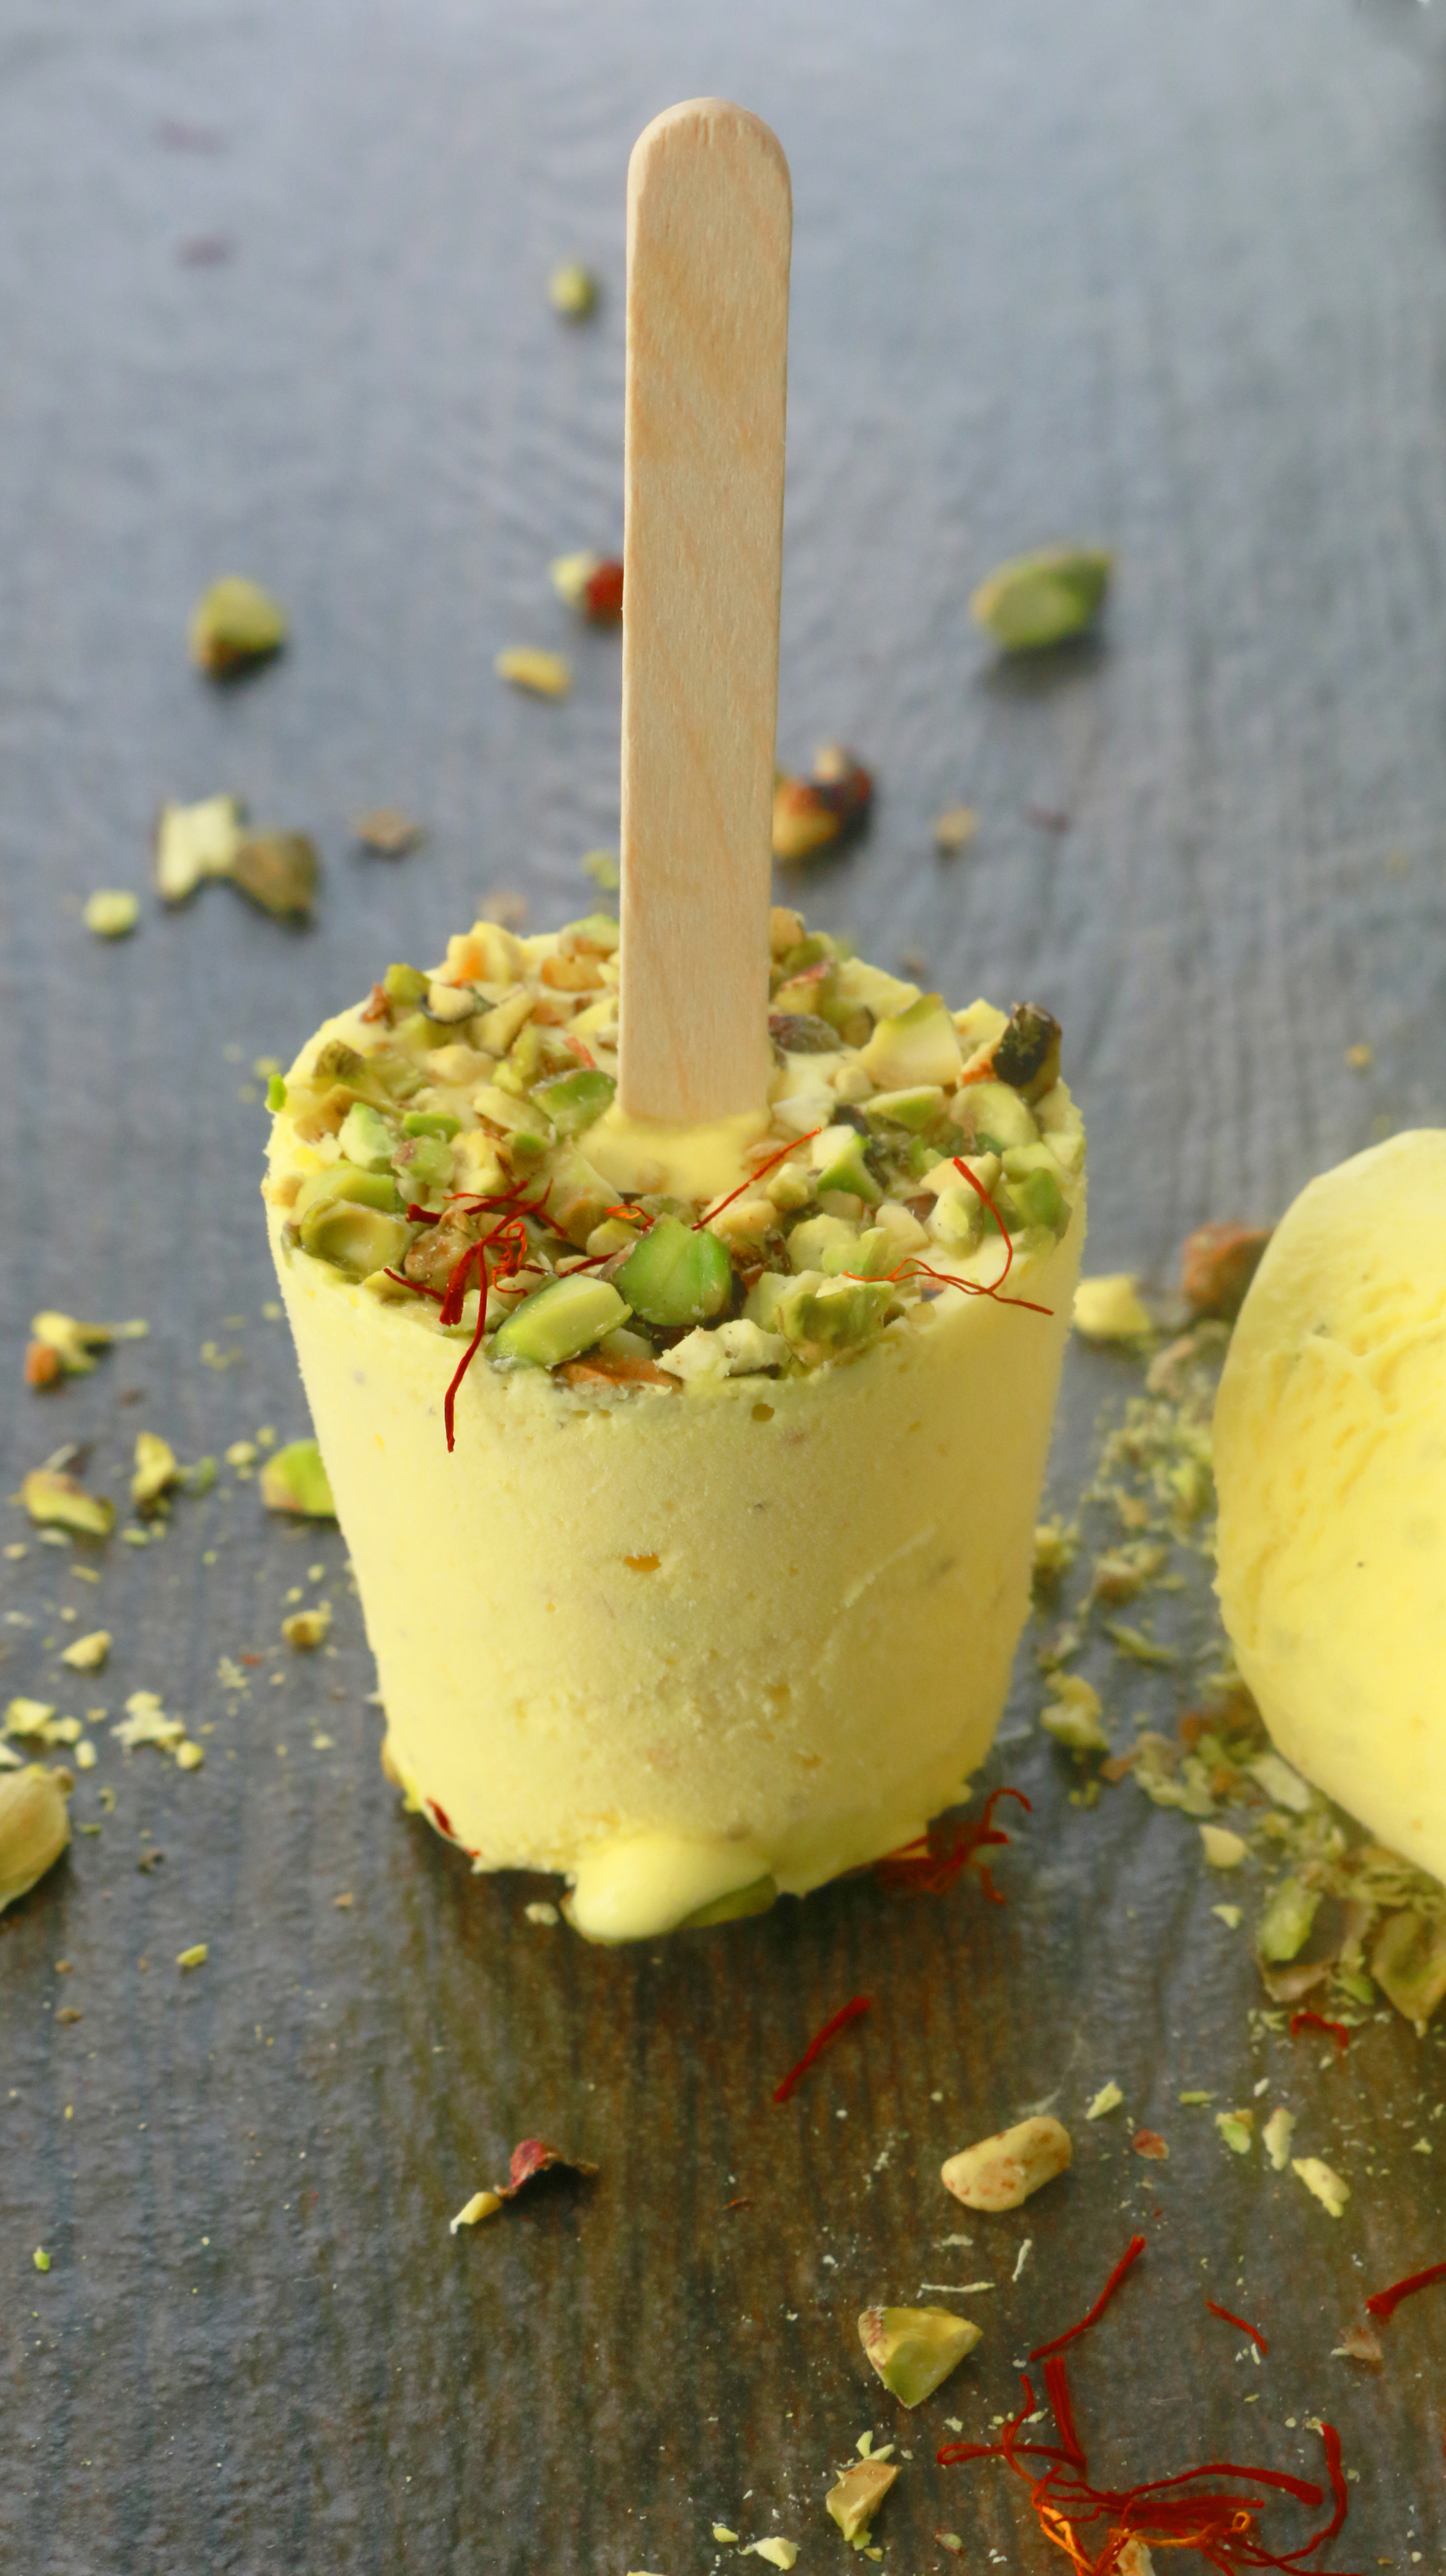
Dish: kulfi